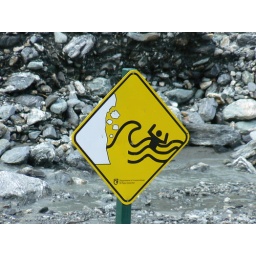
International sign for &amp;quot;drowning in glacier river while being hit by an avalanche&amp;quot;